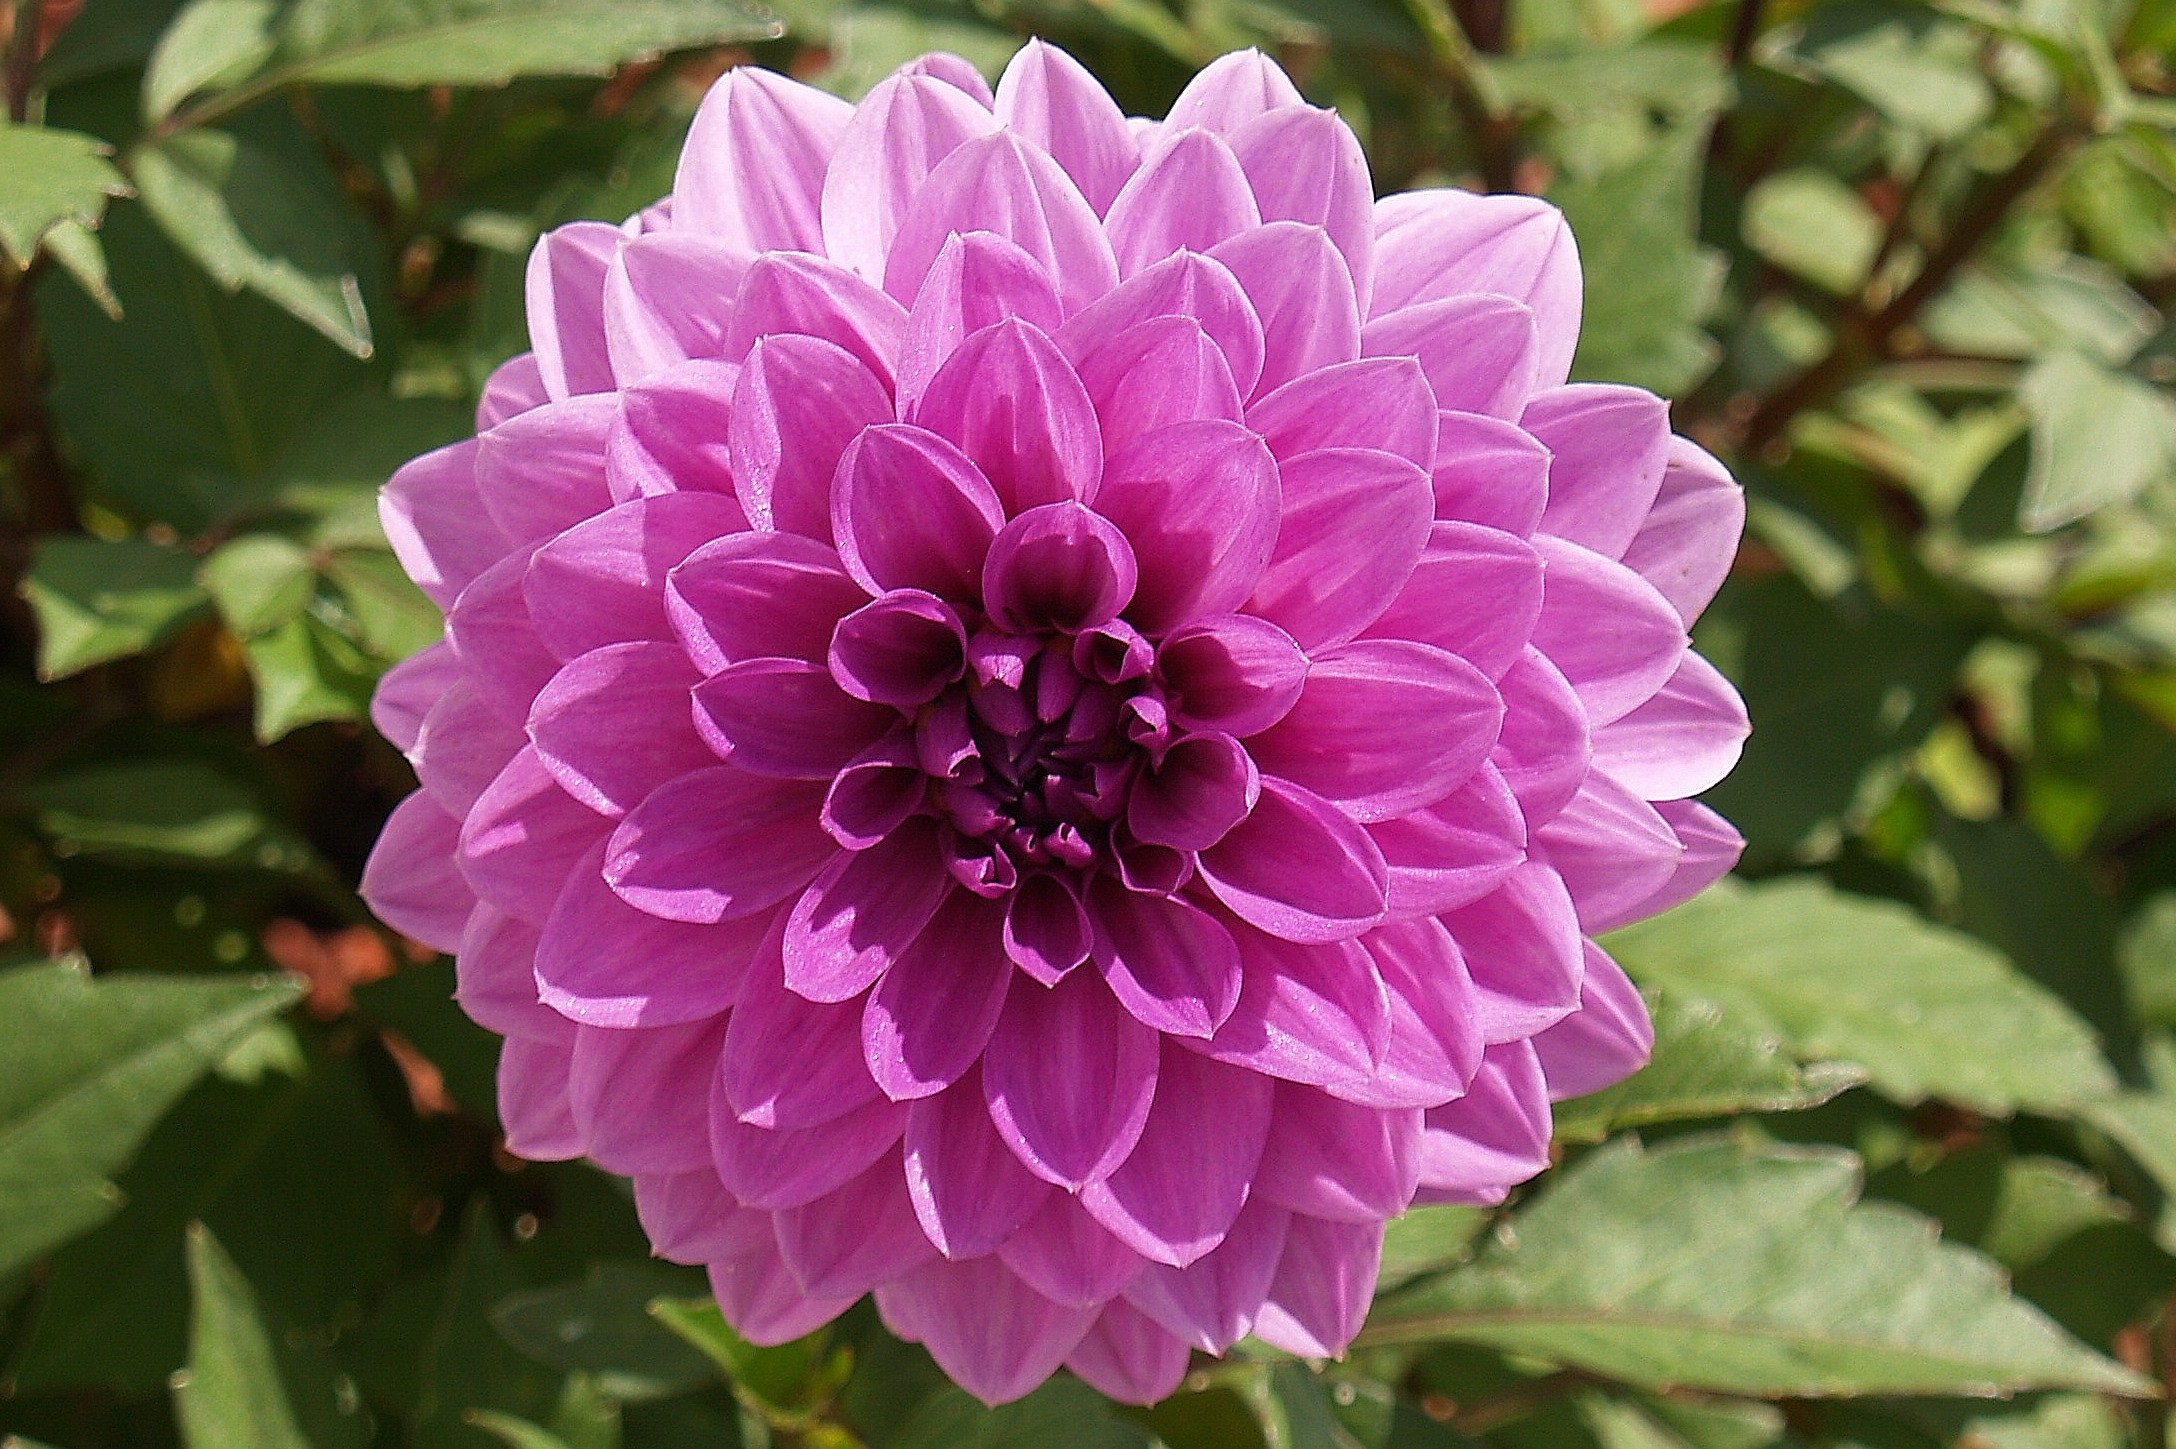
nature, blossom, plant, flower, purple, petal, spring, blooming, garden, flora, dahlia, flowering plant, daisy family, city car, asterales, annual plant, land plant, rosa centifolia